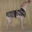
Label: dog